Gust Lindstrom Farm

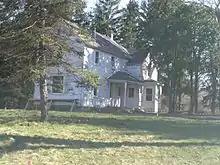
Gust Lindstrom aka Arthur Wahl House before restoration, 399 Howe Road, Porter, Indiana

The Lindstrom/Wahl farm is an historic farmstead located to the south of the former community of Baillytown in Porter County, Indiana.